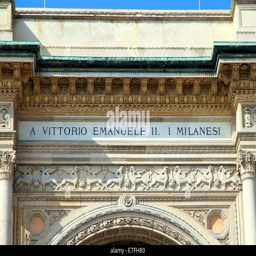
sign on the facade of shopping center